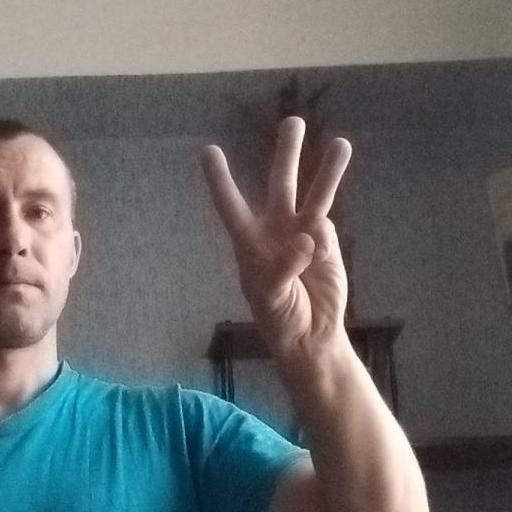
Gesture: three